Scoop Jardine

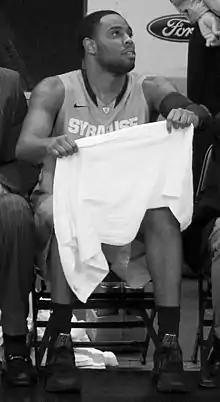
Jardine with the Syracuse Orange in 2012

Antonio Stephen "Scoop" Jardine (born August 9, 1988) is an American former professional basketball player who last played for the Niagara River Lions of the NBL Canada. He played college basketball for the Syracuse Orange from 2007–08 to 2011–12. Antonio now resides in Los Angeles, California.